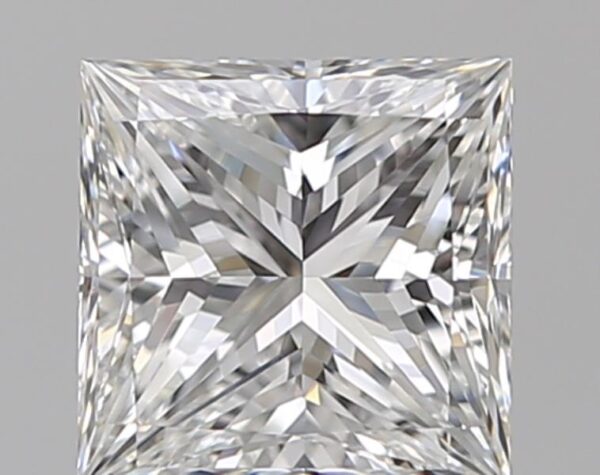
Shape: princess
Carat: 1.2
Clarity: VVS2
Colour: F
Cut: EX
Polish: EX
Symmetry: EX
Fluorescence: N
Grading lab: GIA
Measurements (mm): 5.8 x 5.79 x 4.28